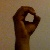
The image shows a hand gesture representing the letter 'O' in Indian Sign Language.